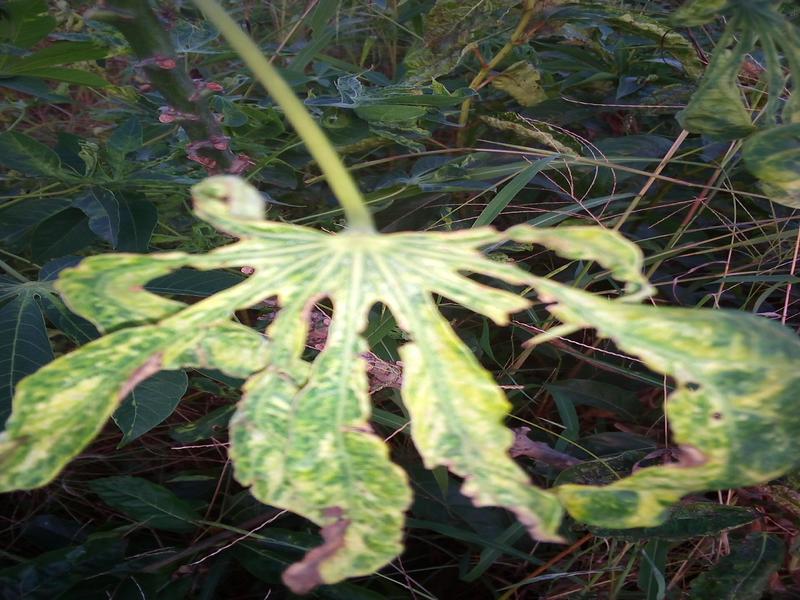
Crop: cassava
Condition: mosaic_disease